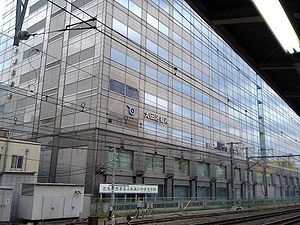
Oota (Tokyo)
Oota Rådhus
Oota er et af Tokyos 23 bydistrikter. 1. maj 2011 havde bydistriktet et indbyggertal på 676.458, med 348.492 husstande, og en befolkningstæthed på 11.376,69 personer pr. km². Det samlede areal udgør 59,46 km² og er dermed det største af de 23 bydistrikter.